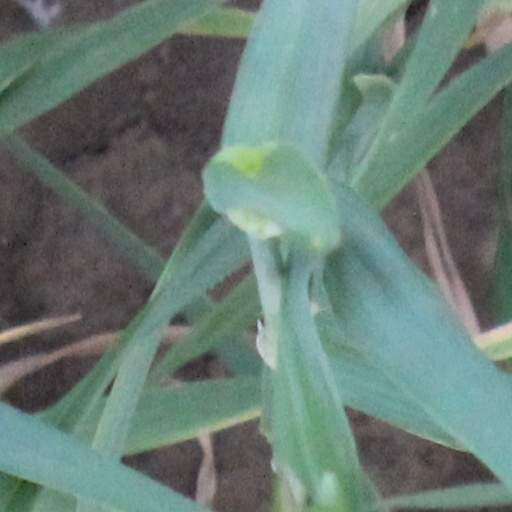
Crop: wheat